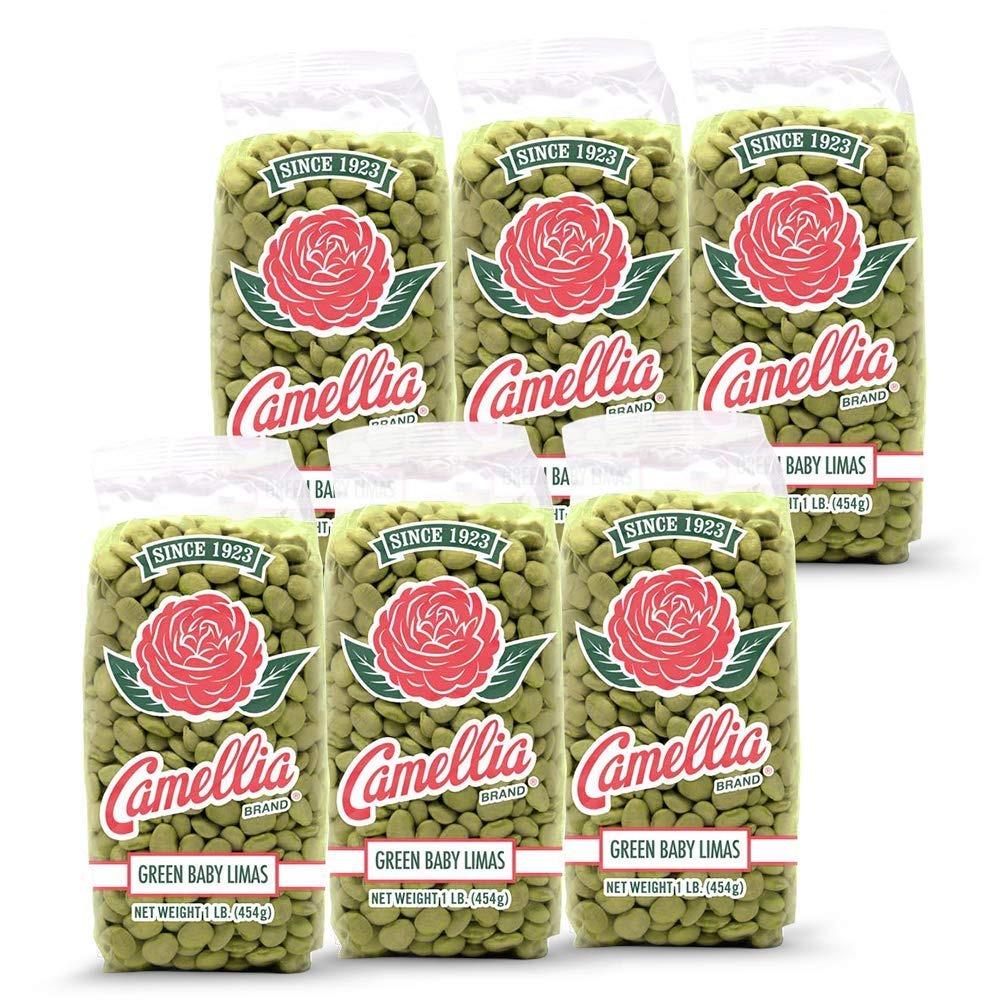
Item Name: Camellia Brand Dried Green Baby Lima Beans, 1 Pound (Pack of 6)
Bullet Point 1: Dry Green Baby Lima Beans: Pale green and plump – more tender and creamy than their larger counterparts but with the same high fiber and super-charged nutritional value. Delicate flavor perfect for a summer salad
Bullet Point 2: Hearty and Nutritious: Simmer them or use for soups, stews and side dishes. Add them to lamb, create a snack for the day, or a warm porridge for the evening. A great source of protein for vegans and vegetarians
Bullet Point 3: Gluten-Free: Packed with essential vitamins, antioxidants, and electrolytes, each bag of beans contains protein and fiber. Our gluten-free and non-GMO dry beans, peas and lentils are USA grown
Bullet Point 4: Serious About Beans: Get the best bean for your favorite dinner or dip recipe! Choose from 19 varieties of red kidney, navy, lady cream, Great Northern, pinto, black, garbanzo, blackeye, split peas, and lentils
Bullet Point 5: Camellia Quality: A family-owned company and New Orleans favorite, Camellia prides itself on offering beans, peas, and lentils to nurture families, traditions and memories
Product Description: Green Baby Lima Beans: Pale green and plump – more tender and creamy than their larger counterparts but with the same high fiber and super-charged nutritional value. Delicate flavor perfect for a summer salad. Hearty and Nutritious: Simmer them or use for soups, stews and side dishes. Add them to lamb, create a snack for the day, or a warm porridge for the evening. A great source of protein for vegans and vegetarians. Gluten-Free: Packed with essential vitamins, antioxidants, and electrolytes, each bag of beans contains protein and fiber. Our gluten-free and non-GMO dry beans, peas and lentils are USA grown. Serious About Beans: Get the best bean for your favorite dinner or dip recipe! Choose from 19 varieties of red kidney, navy, lady cream, Great Northern, pinto, black, garbanzo, blackeye, split peas, and lentils. Camellia Quality: A family-owned company and New Orleans favorite, Camellia prides itself on offering beans, peas, and lentils to nurture families, traditions and memories
Value: 96.0
Unit: Ounce

Price: 31.99